Isidor Bajić Secondary School of Music

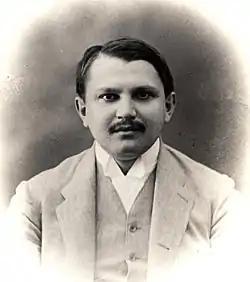
Isidor Bajić (1878–1915), founder and first principal (1909–1915)

In recent decades, the school has produced recorded musical work (on cassette tape and CDs), as well as a historical book about music: